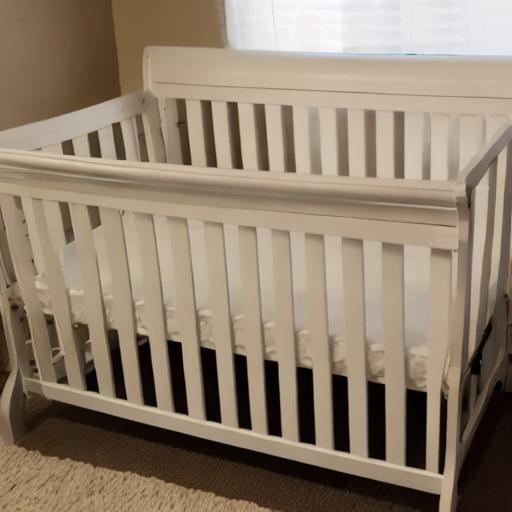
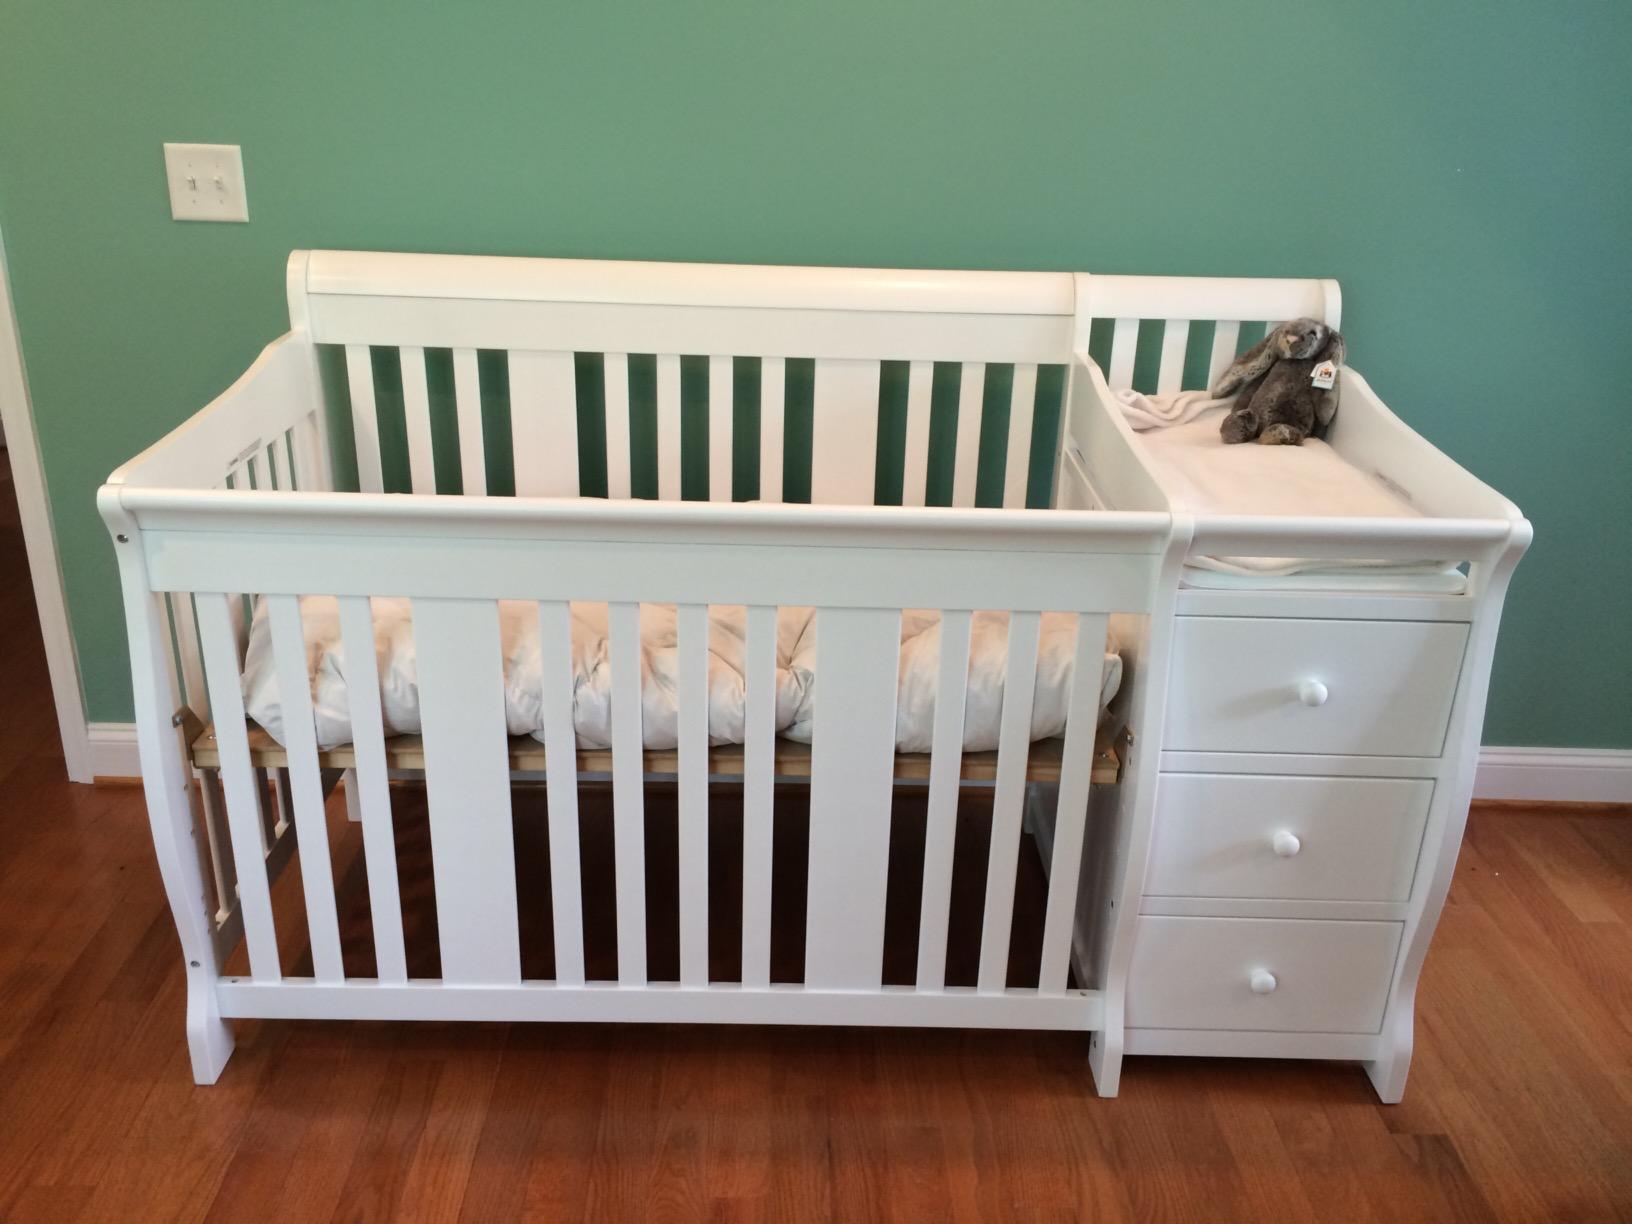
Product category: products_crib
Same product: no